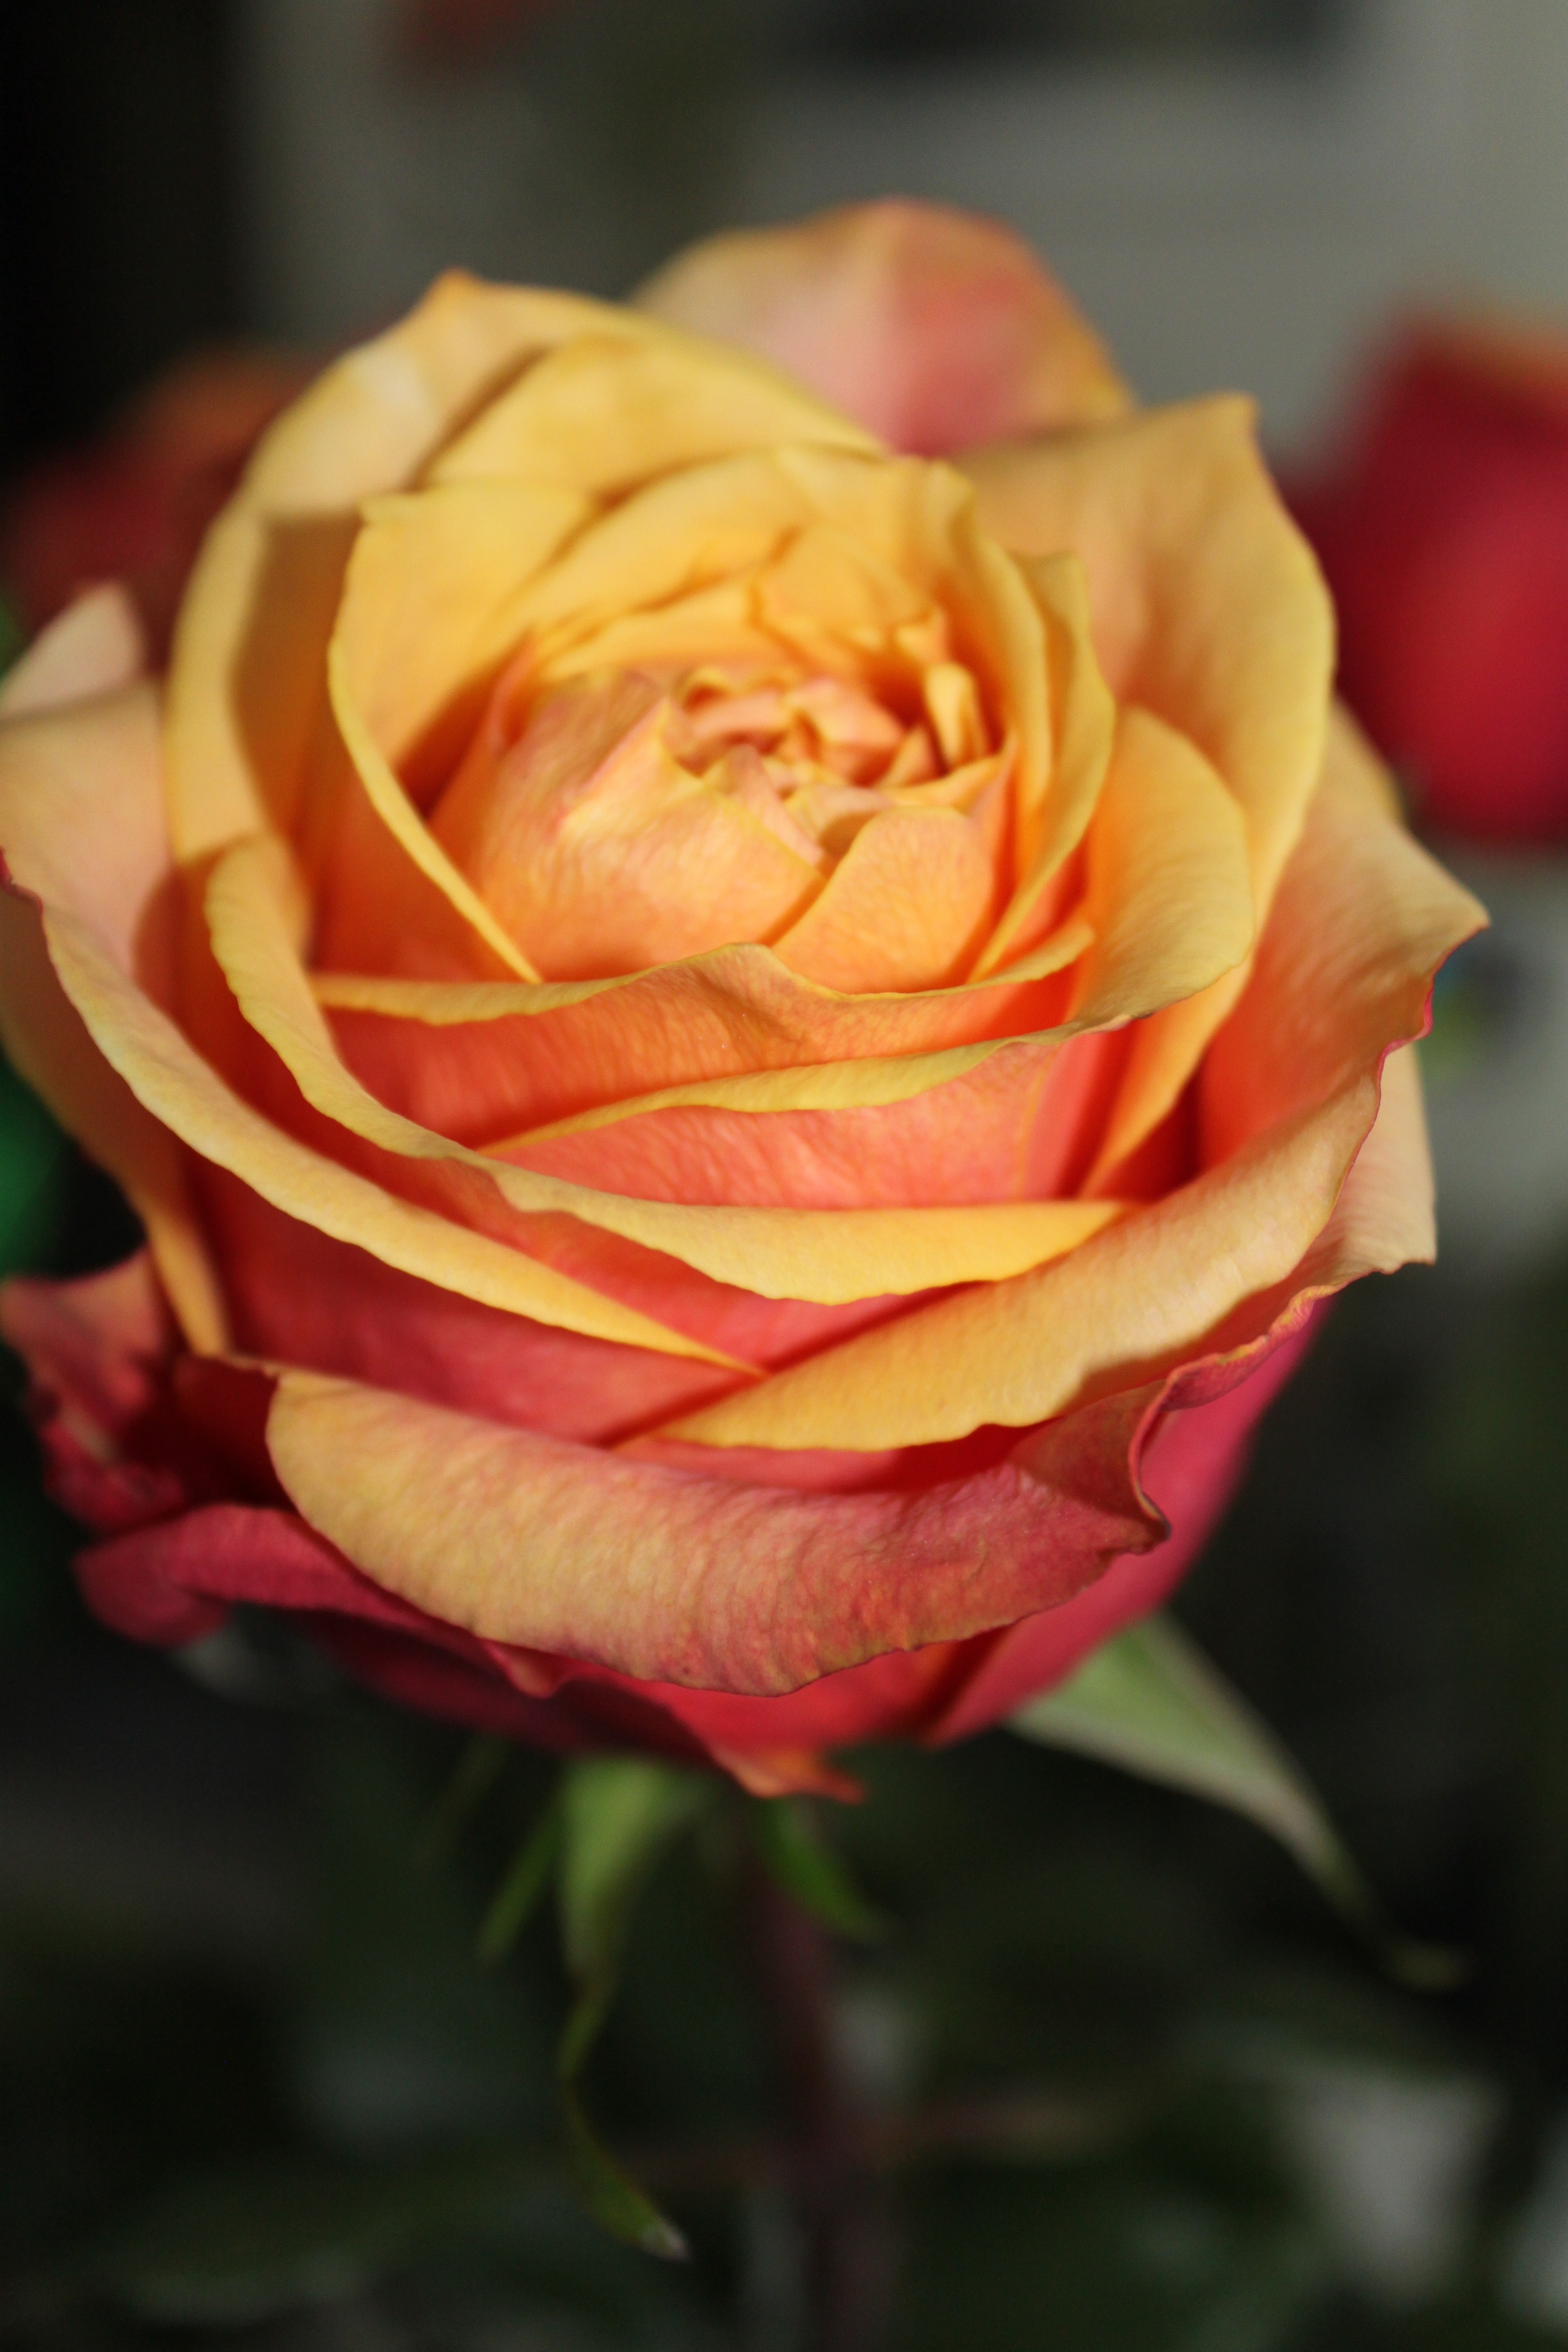
nature, prickly, plant, leaf, flower, petal, thorn, summer, love, bouquet, rose, orange, green, red, yellow, pink, flowers, roses, thorns, beauty, bud, floribunda, macro photography, flowering plant, garden roses, rose family, spiny, plant stem, land plant, rosa centifolia, rose order, austrian briar